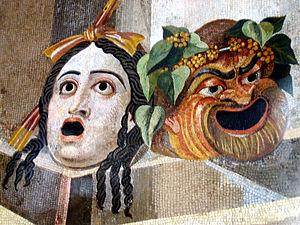
Expérience du drame est un essai sur le théâtre écrit par Roger Vailland à son retour d'un voyage dans les pays de l'Europe de l'Est.
Le Sabre de mon père est une pièce de théâtre de Roger Vitrac créée au Théâtre de Paris en 1951. La pièce n'as vraiment pas été un succès à cette époque. Roger Vitrac était très malade lors de l’accueil de la pièce par les critiques, qui sont restées très mauvaises. La pièce, une œuvre surréaliste, a déçu beaucoup de critiques même parmi les plus réceptifs au genre. Le titre n'était pas assez bien expliqué pour certain.
Le Major Cravachon est une comédie-vaudeville en 1 acte d'Eugène Labiche, représentée pour la 1ʳᵉ fois à Paris sur le Théâtre du Palais-Royal le 15 février 1844.
L'Article 330 est une pièce de théâtre, une comédie en un acte, de Georges Courteline créée le 12 décembre 1900 au Théâtre Antoine dans une mise en scène d'André Antoine, avec :
Truckline Cafe est une pièce de Broadway écrite en 1946 par Maxwell Anderson, dirigée par Harold Clurman et produite par Elia Kazan, avec Marlon Brando et Karl Malden. La pièce ne resta que quelques mois à l'affiche, avec seulement 13 représentations.
Les musées du Capitole sont un ensemble de musées d'art et d'archéologie situés sur la Place du Capitole, à Rome. Fondés en 1471, ce sont les plus anciens musées du monde. Leurs collections comprennent des statues en marbre ou en bronze, des peintures, des mosaïques et des inscriptions, toutes en provenance de Rome et de sa région. Elles sont conservées dans les deux palais de la place du Capitole, le palais Neuf et le palais des Conservateurs, ainsi que plus récemment dans le palais Caffarelli al Campidiglio tout proche et à la centrale Montemartini, dans un faubourg de Rome.
On dira des bêtises est un vaudeville en 1 acte d'Eugène Labiche, Raymond Deslandes et Alfred Delacour représenté pour la 1ʳᵉ fois à Paris sur le Théâtre des Variétés le 11 février 1853.
Le mot religion vient du latin religio. Ce terme, ses équivalents et ses dérivés ont été définis et utilisés de façons diverses selon les époques, les lieux et les auteurs. Ainsi, avec La Religion en Occident, Michel Despland a proposé une histoire des idées de la religion dans laquelle il formule quarante définitions correspondant aux divers usages et significations du terme dans l'histoire.
L'Augmentation est une pièce écrite par Georges Perec en 1967.